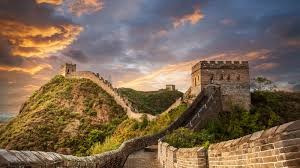
Landmark: Great Wall of China